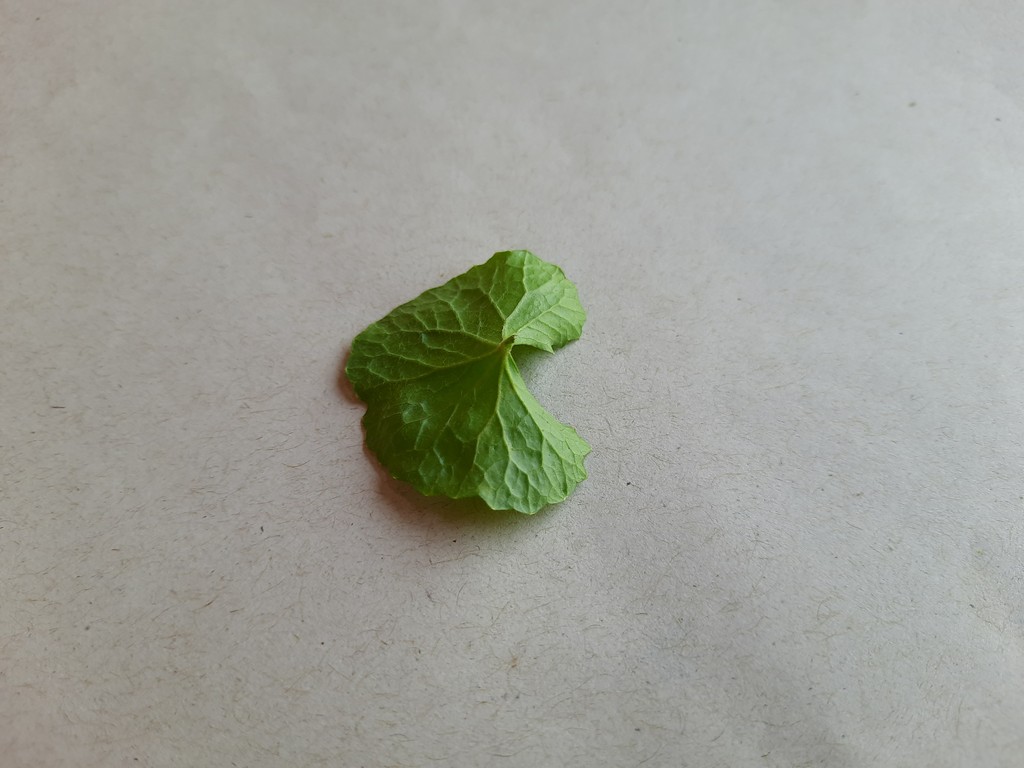
Label: Healthy